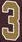
Number: 3